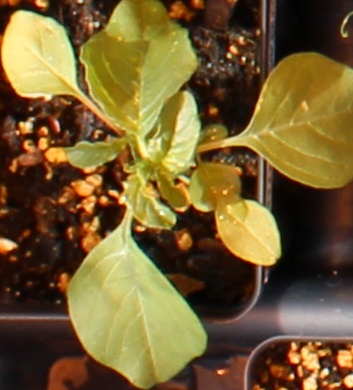
Label: Redroot Pigweed